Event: Nepal Earthquake
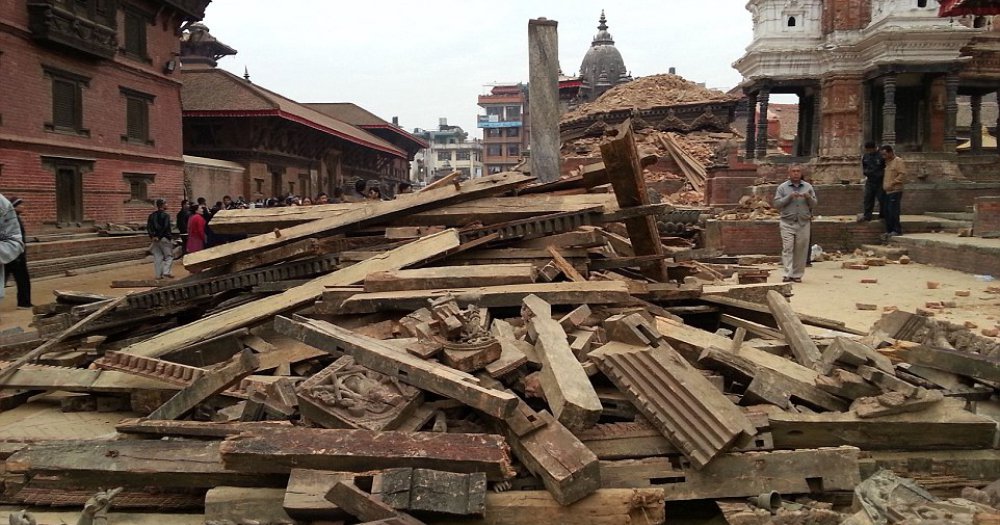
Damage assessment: damage